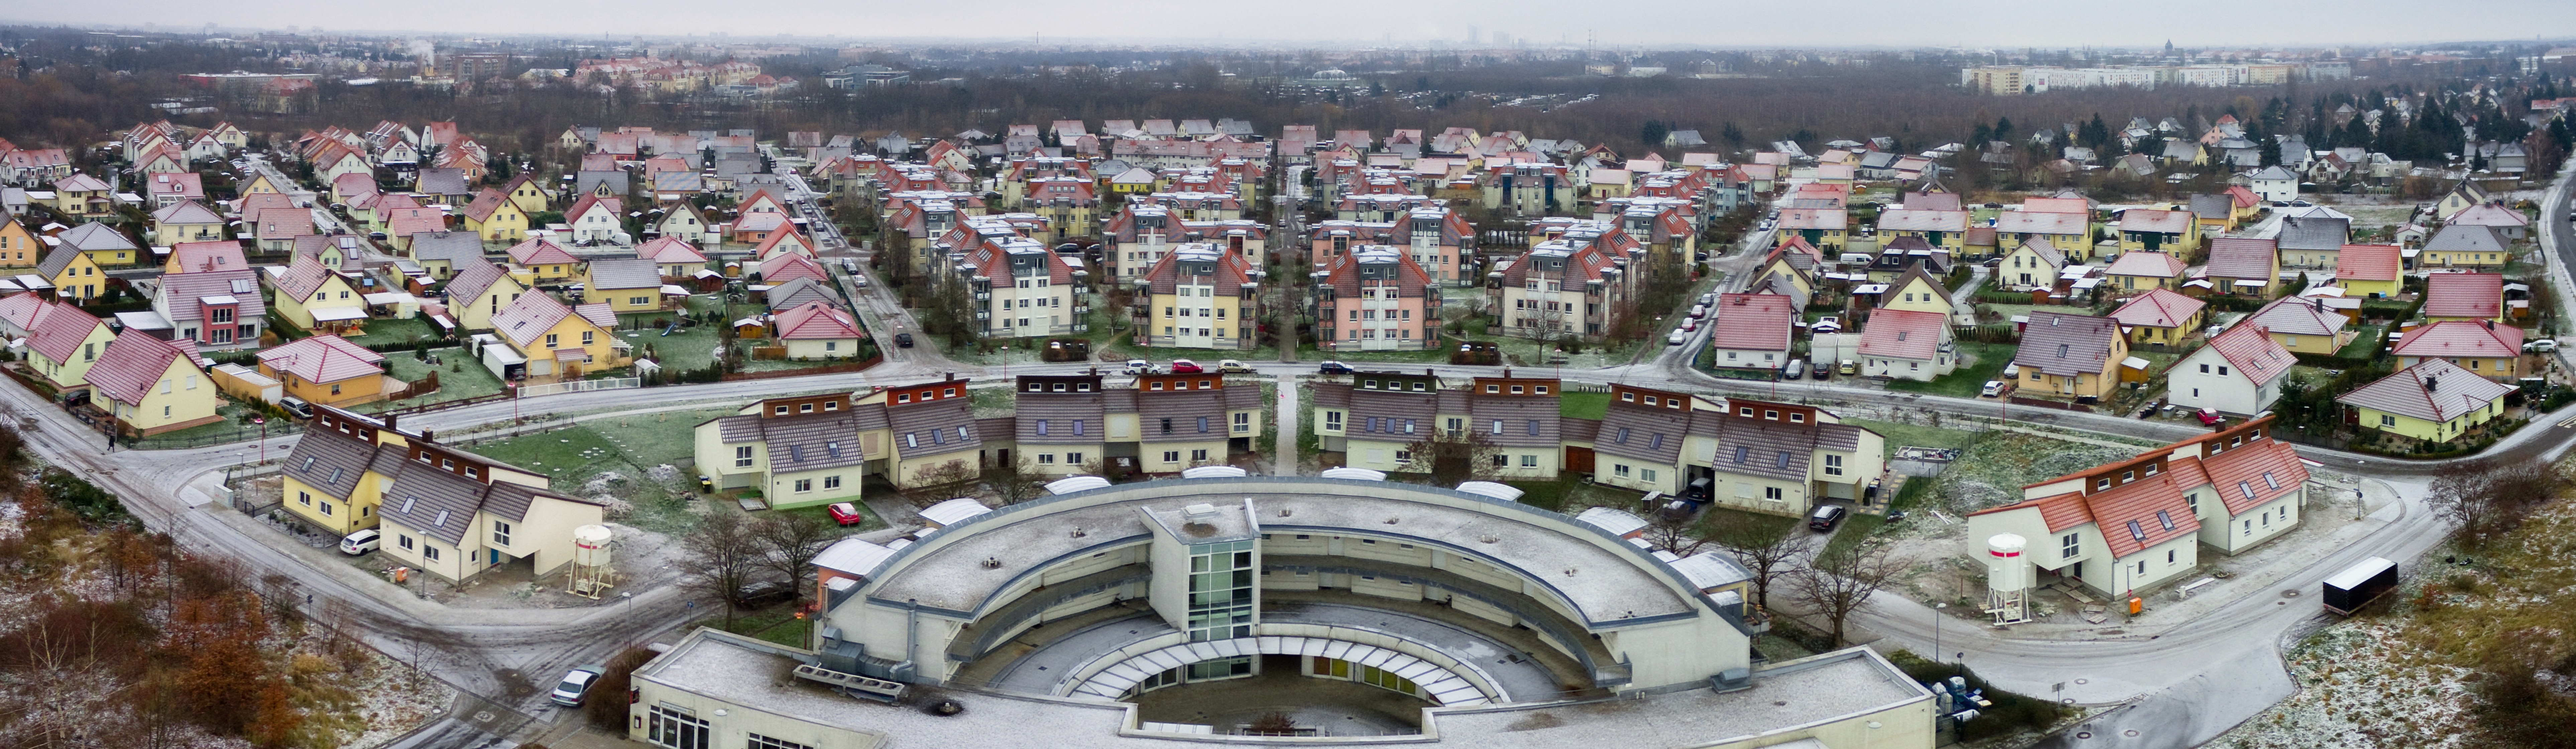
city, cityscape, panorama, plaza, landmark, tourism, aerial view, waterway, drone, leipzig, town square, metropolis, bird's eye view, tours, aerial photography, urban design, wiederitzsch